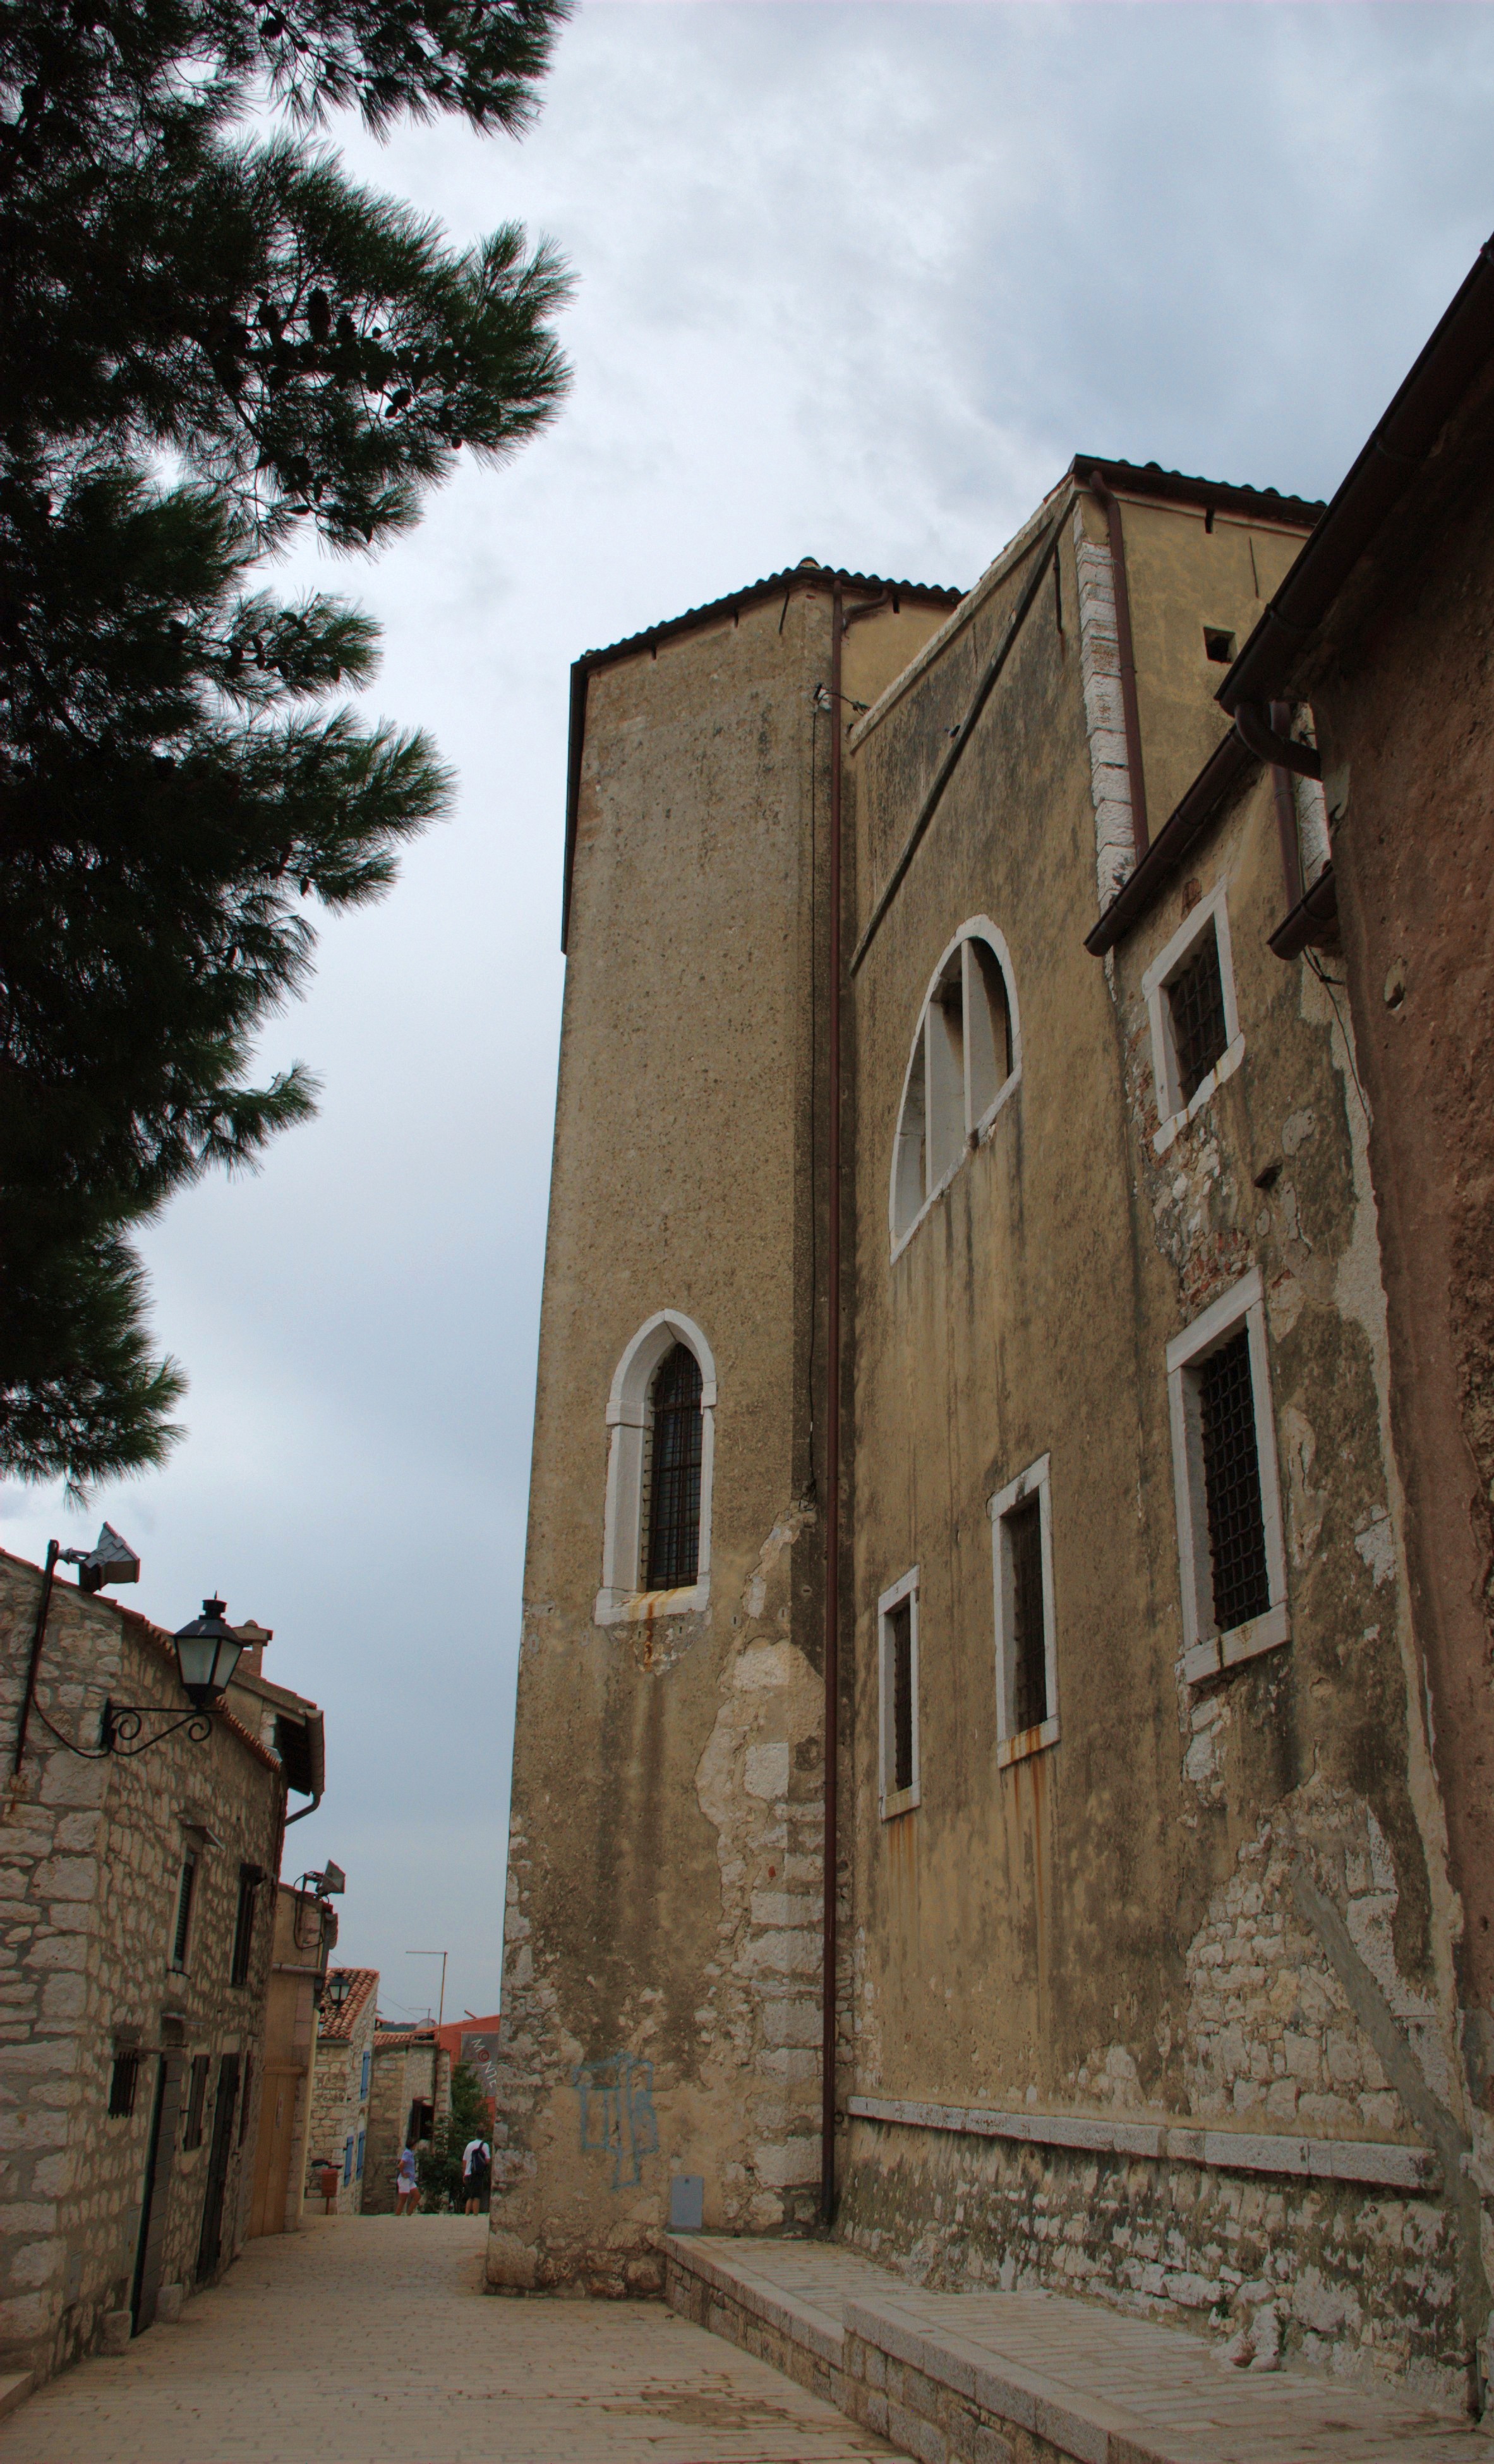
architecture, house, town, building, europe, facade, church, cathedral, chapel, nikon, place of worship, croatia, ruins, monastery, synagogue, history, d80, middle ages, istria, nikond80, rovigno, rovinj, istra, searchthebest, ancient history